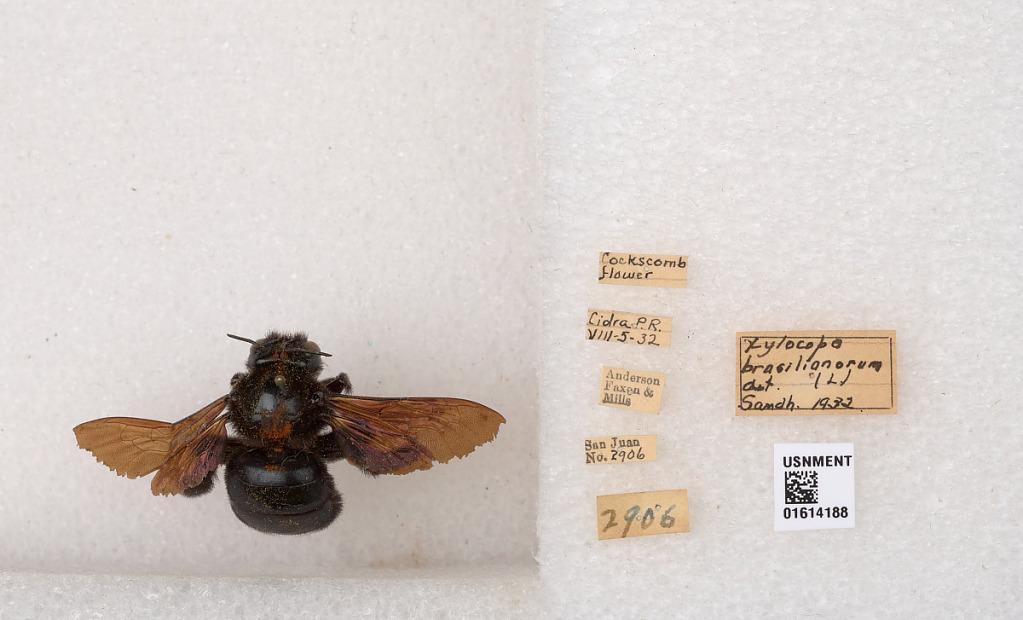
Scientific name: Xylocopa (Neoxylocopa) mordax Smith
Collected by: Anderson, Anderson & Mills
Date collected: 1932-8-5
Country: Puerto Rico
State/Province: Cidra
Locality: Cidra
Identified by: Sandhouse